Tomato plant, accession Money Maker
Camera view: horizontal (90 deg, fisheye); turntable rotation: 330 degrees
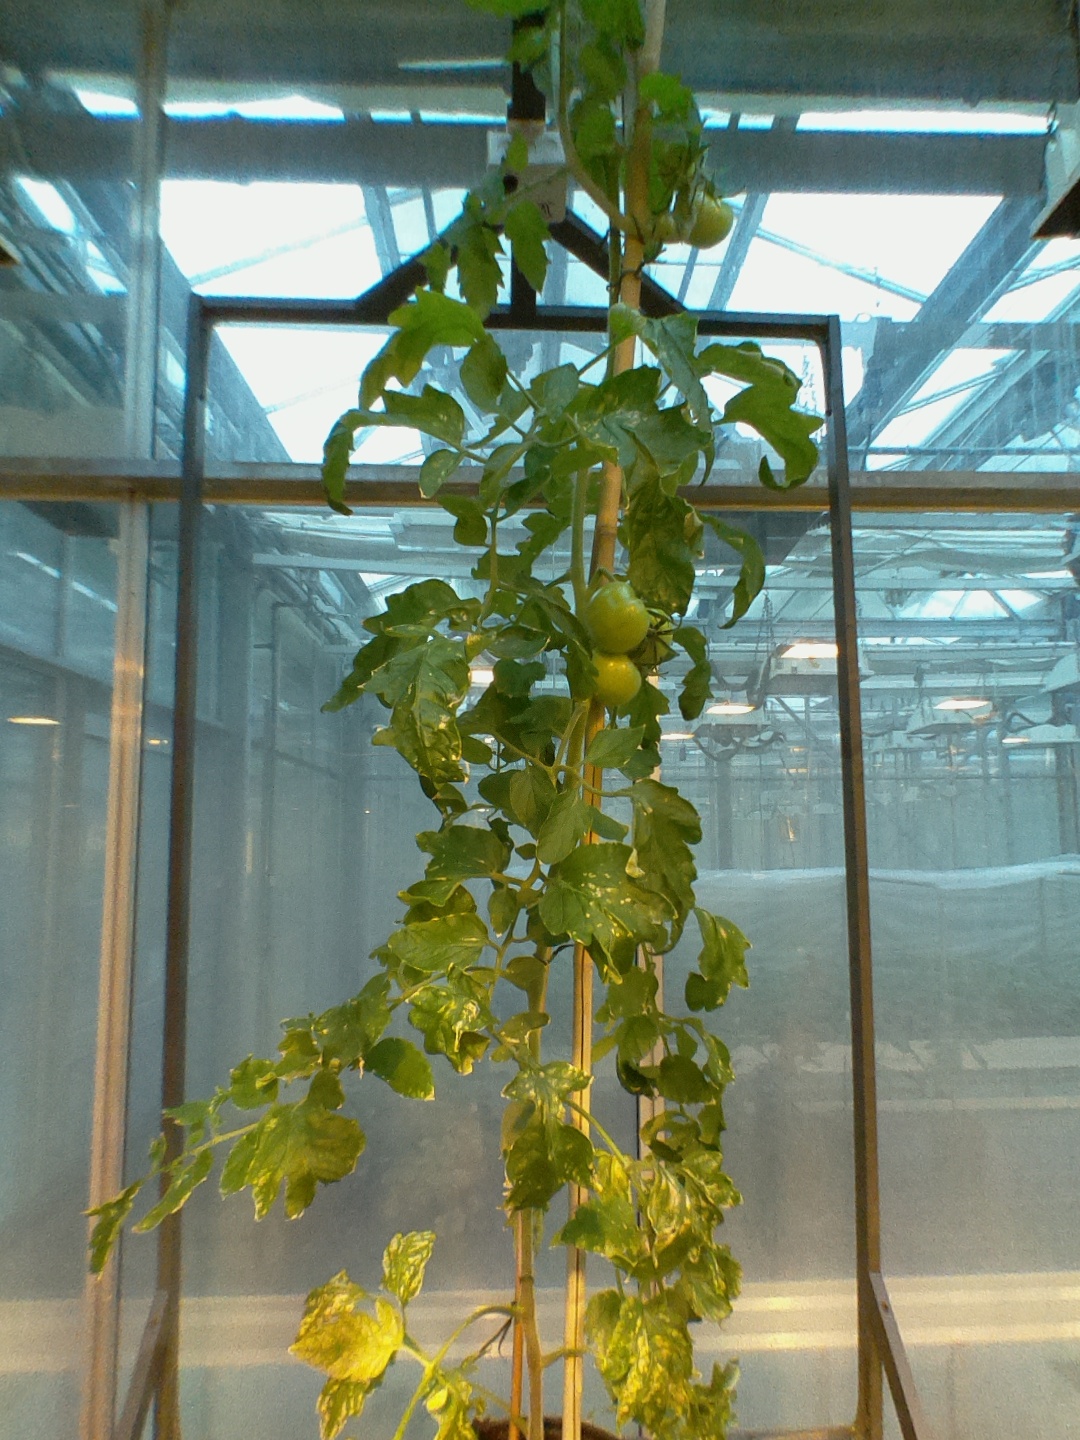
BBCH growth stage 75: 50%-60% of final fruit size